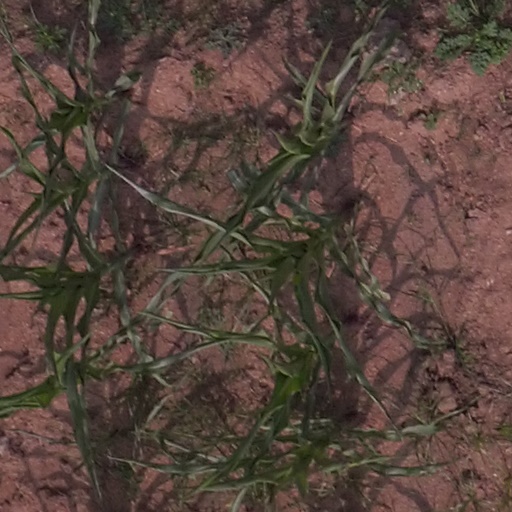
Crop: maize; corn